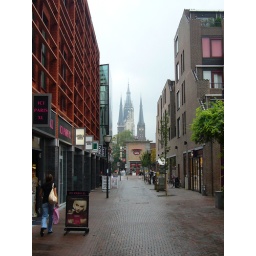
On the left side, the windows above street level.